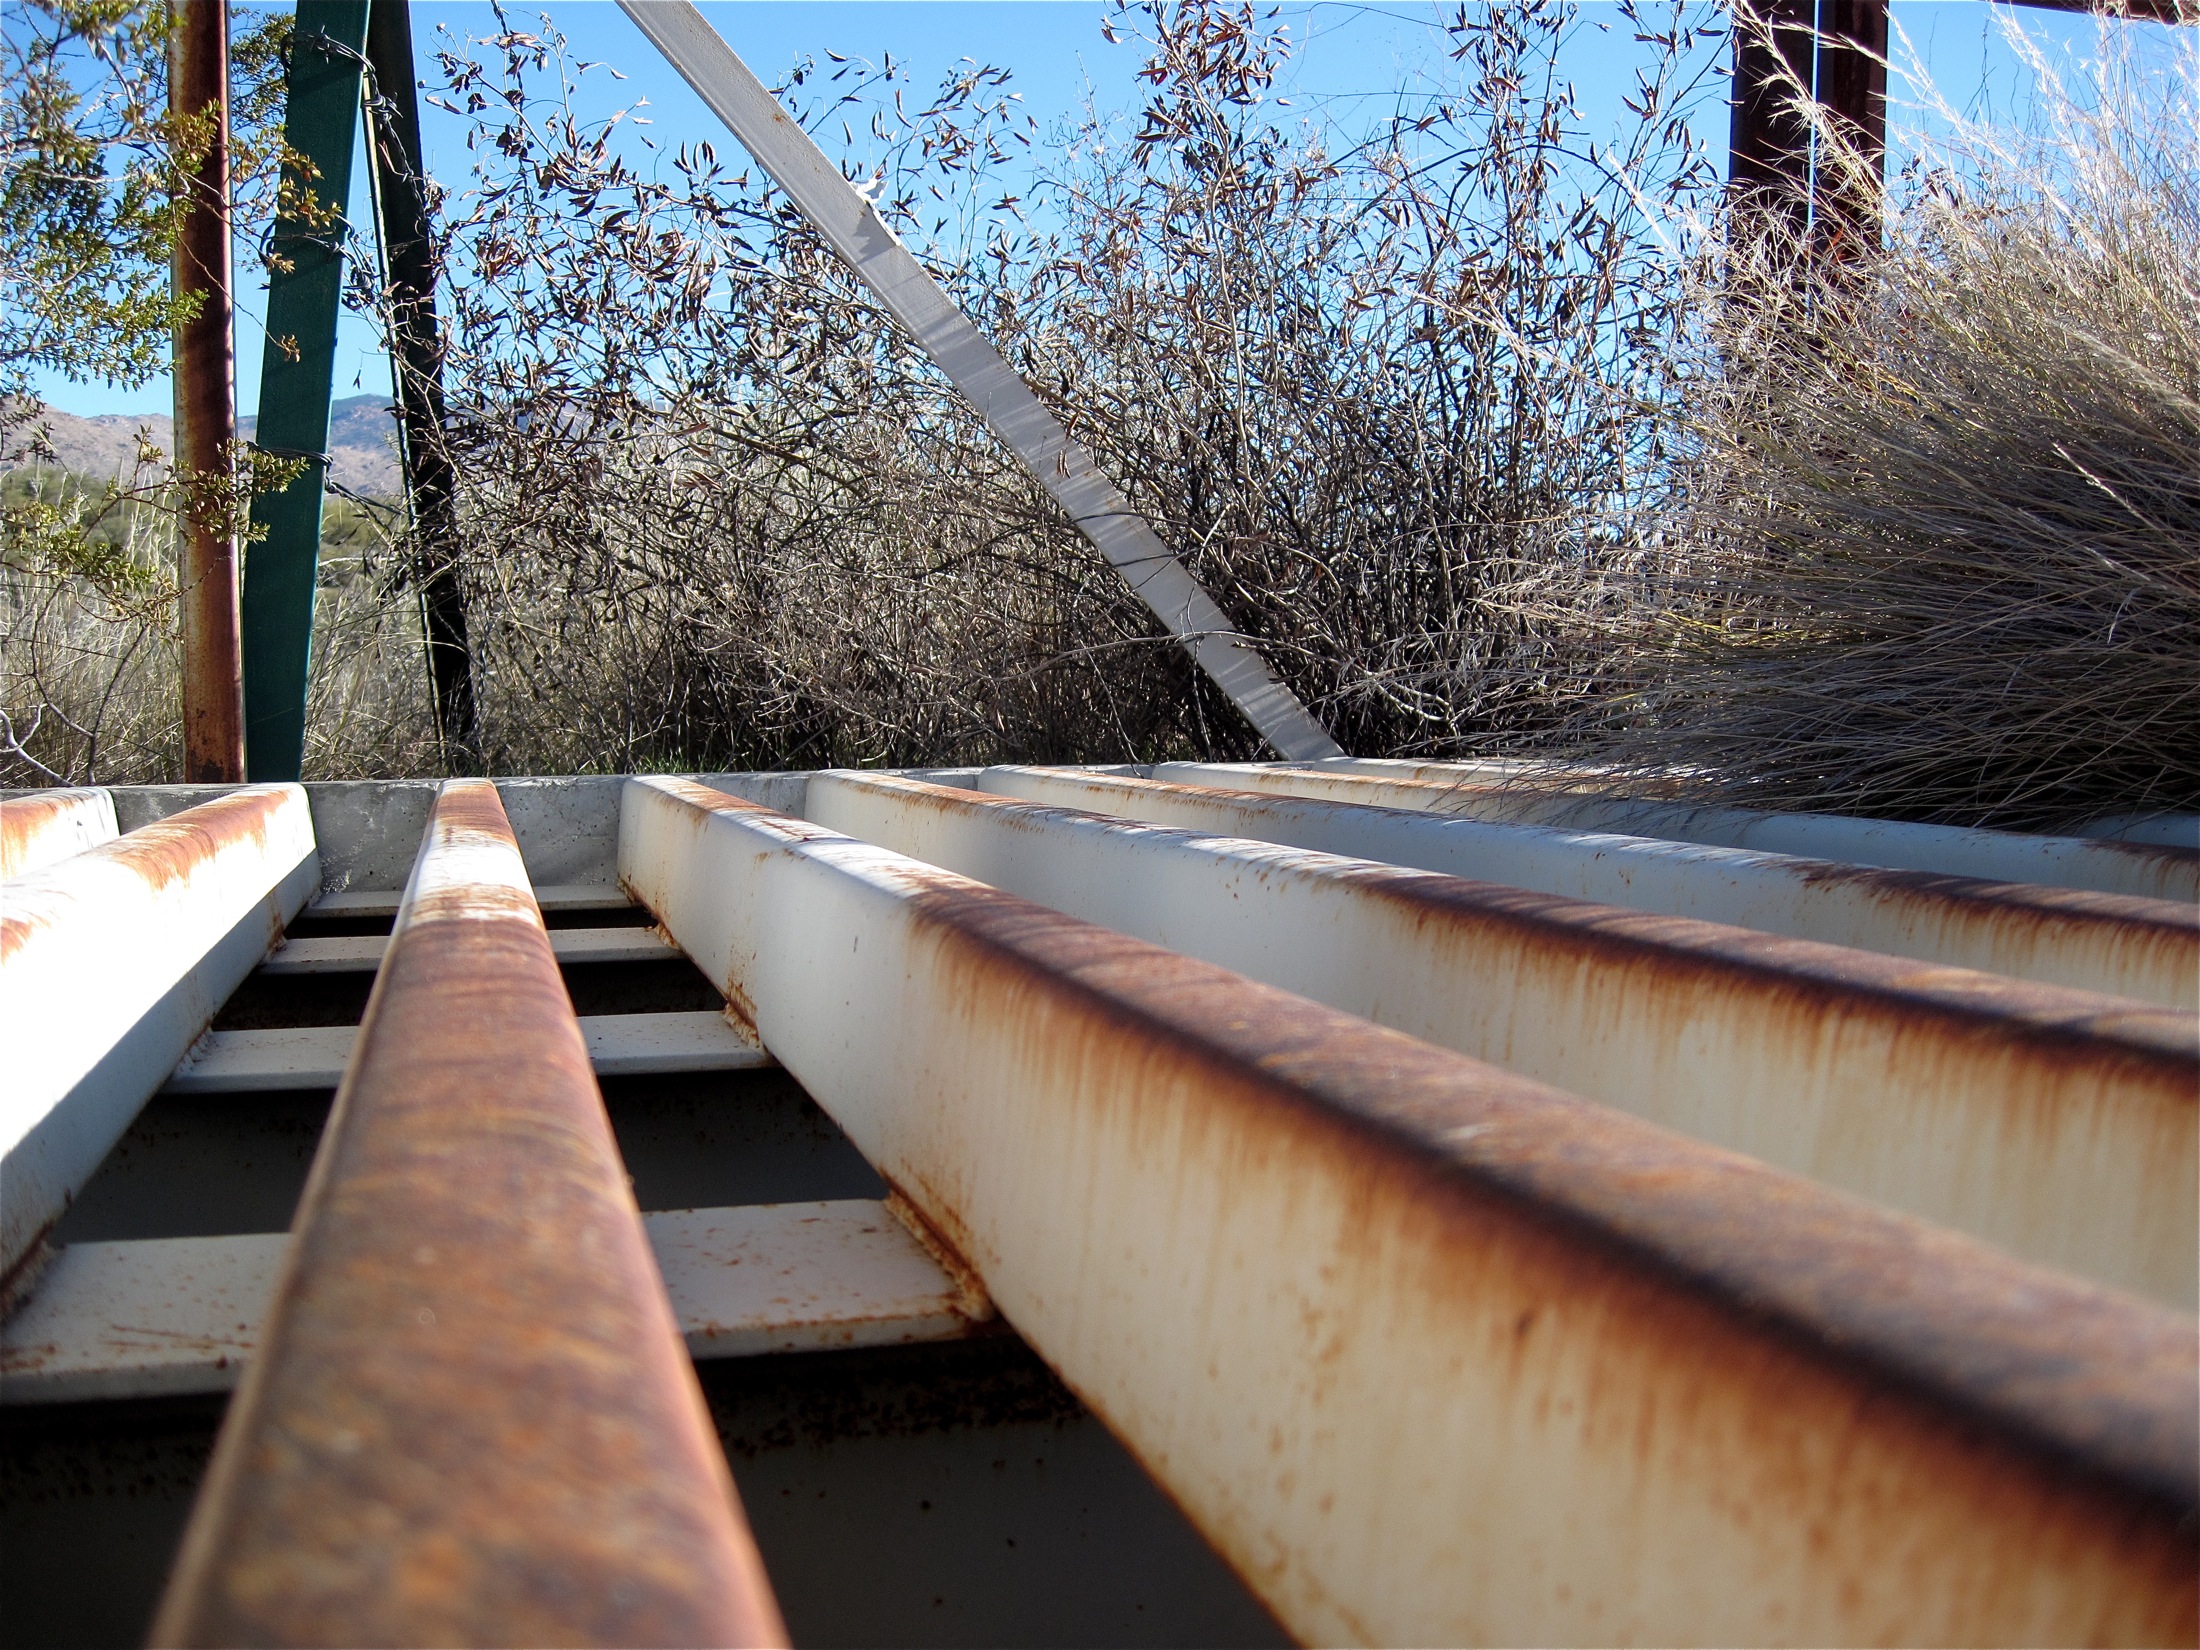
tree, water, wood, roof, walkway, reflection, season, waterway, arizona